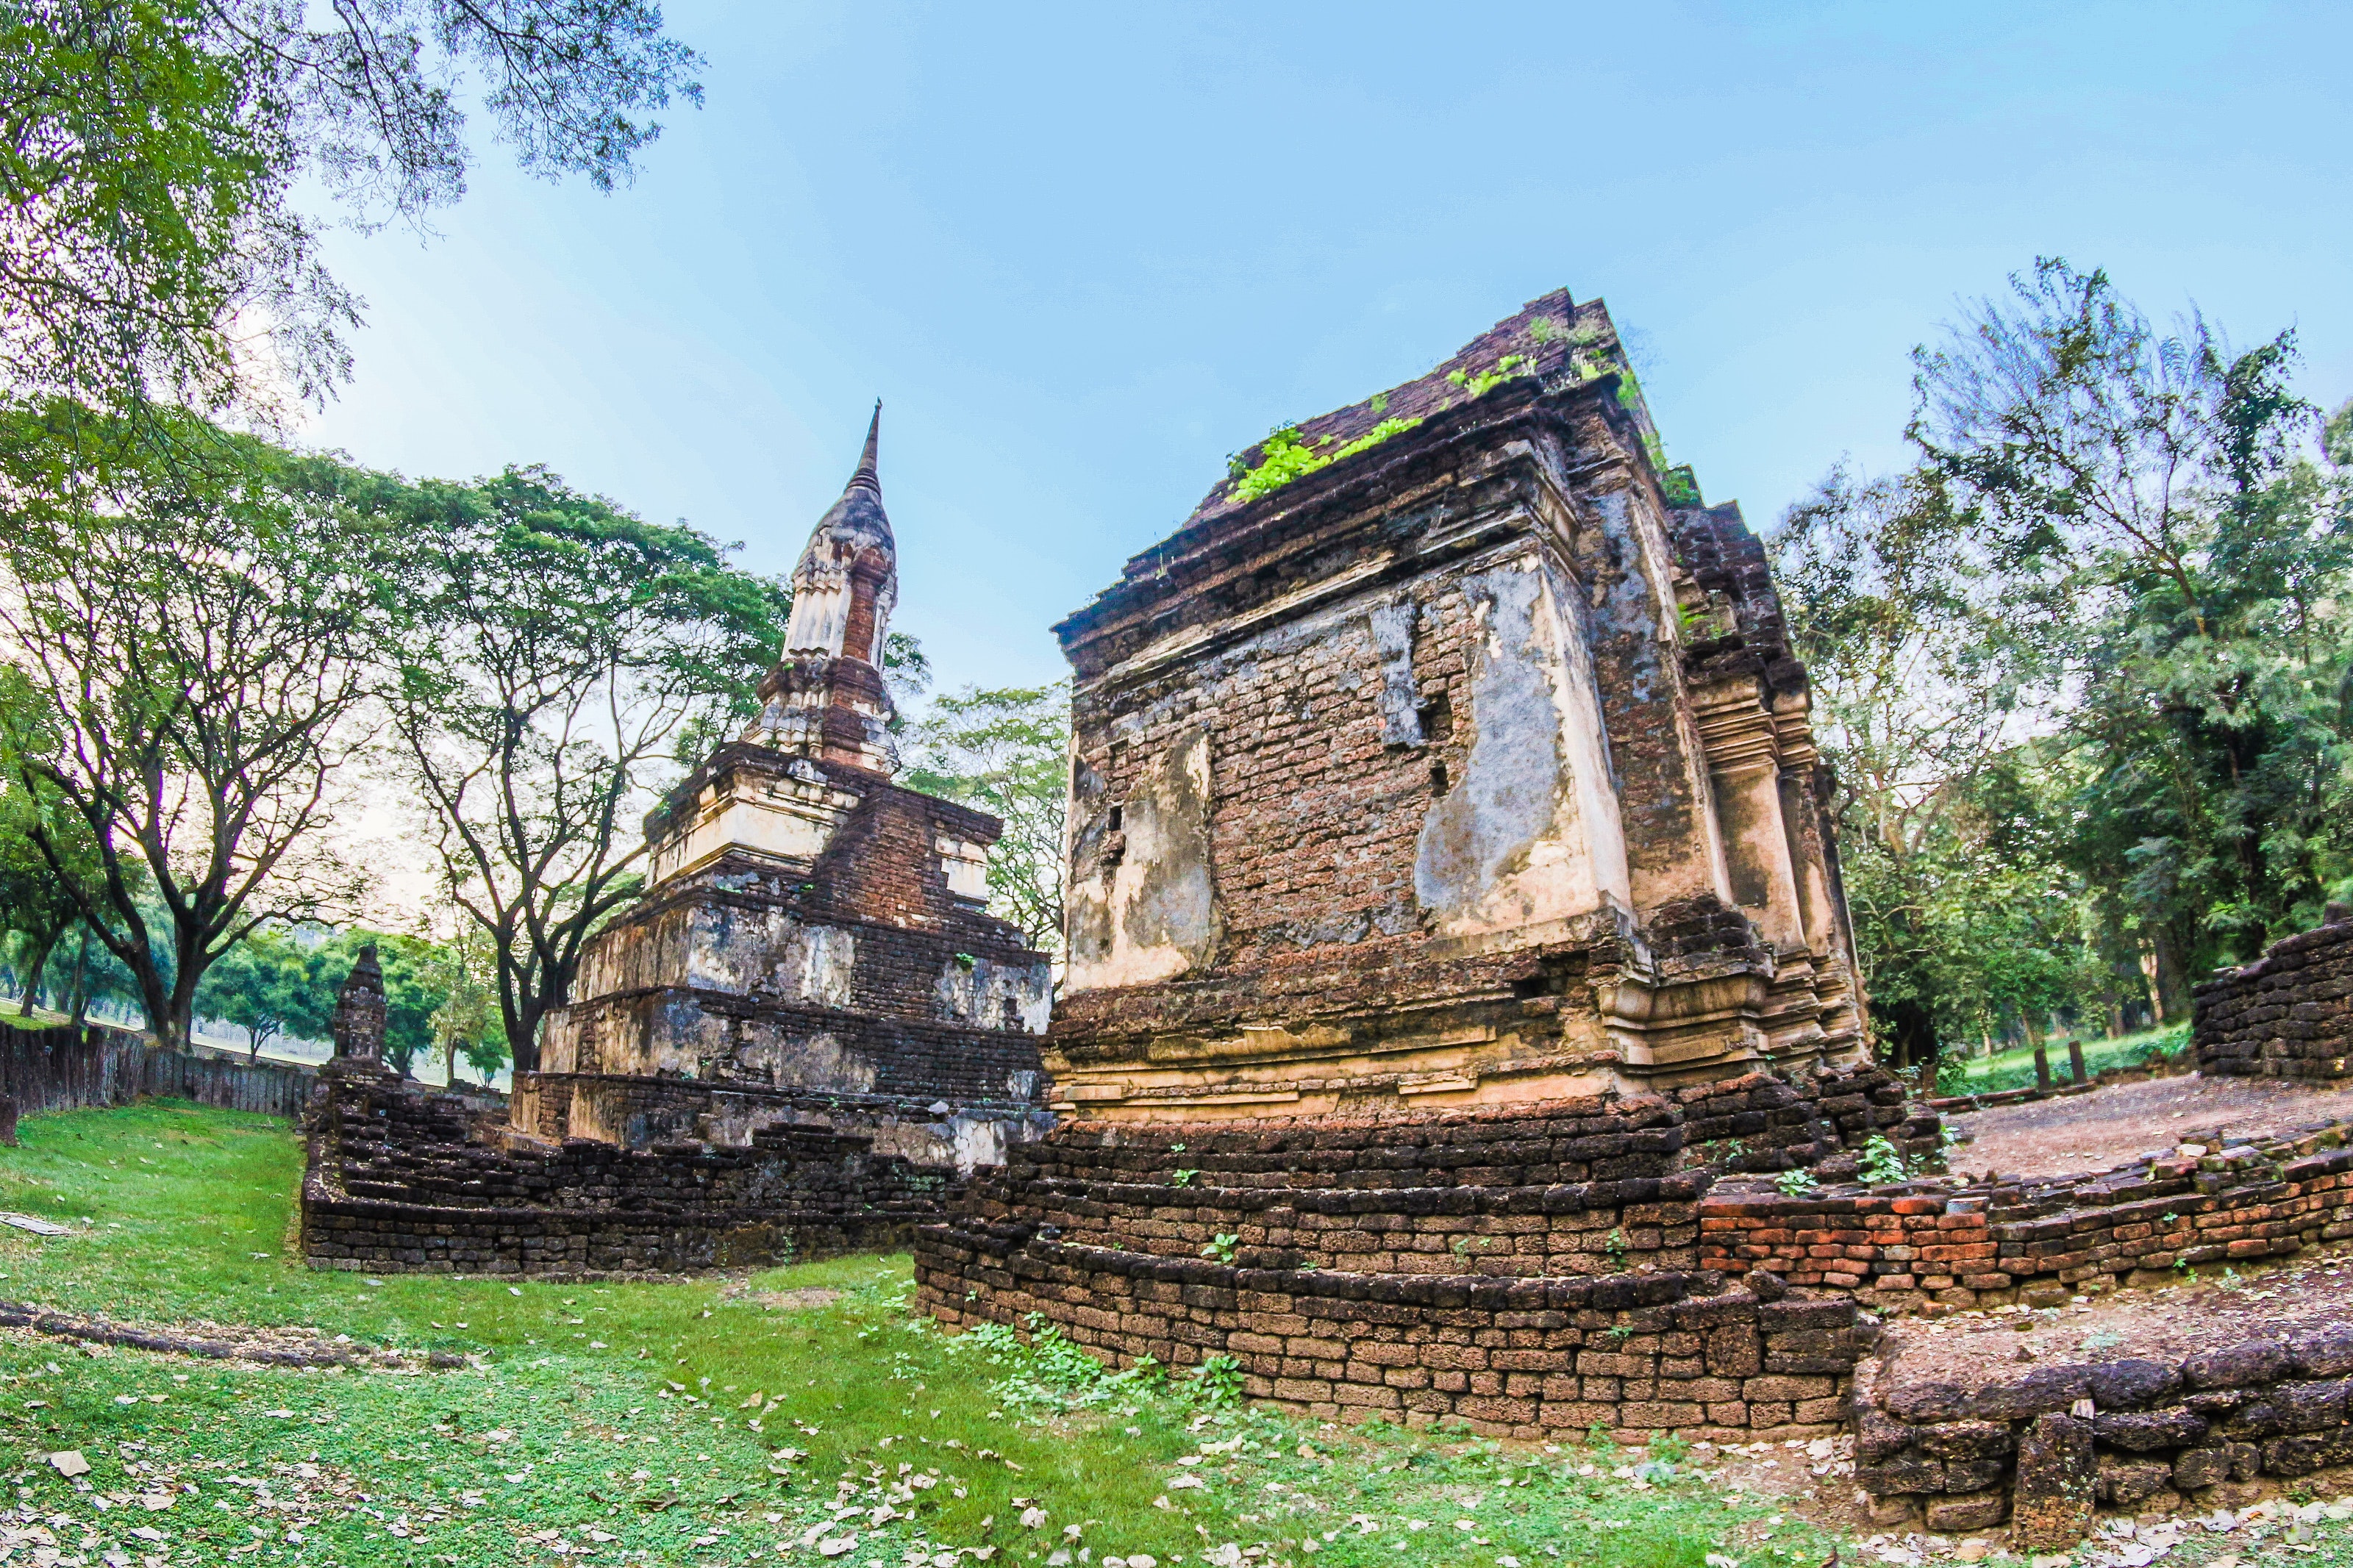
temple, historic site, place of worship, building, ruins, wat, architecture, tree, ancient history, maya city, archaeological site, photography, history, hindu temple, tourism